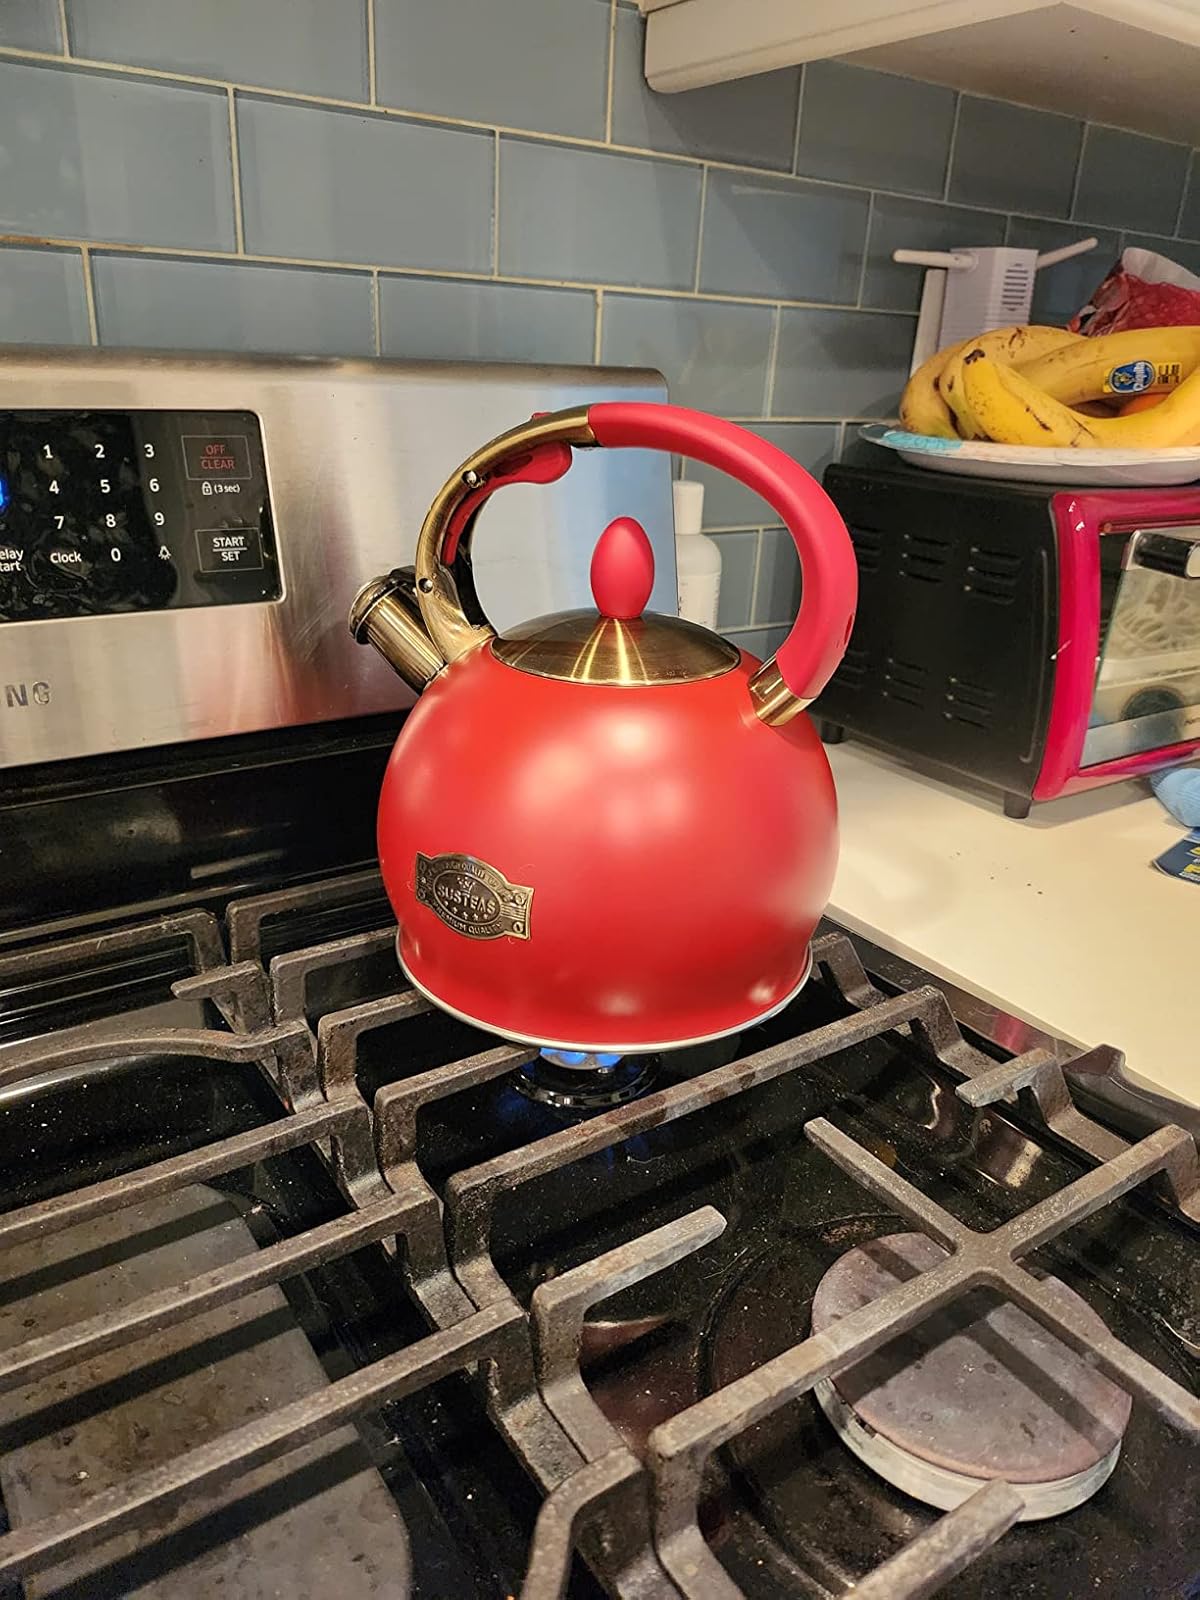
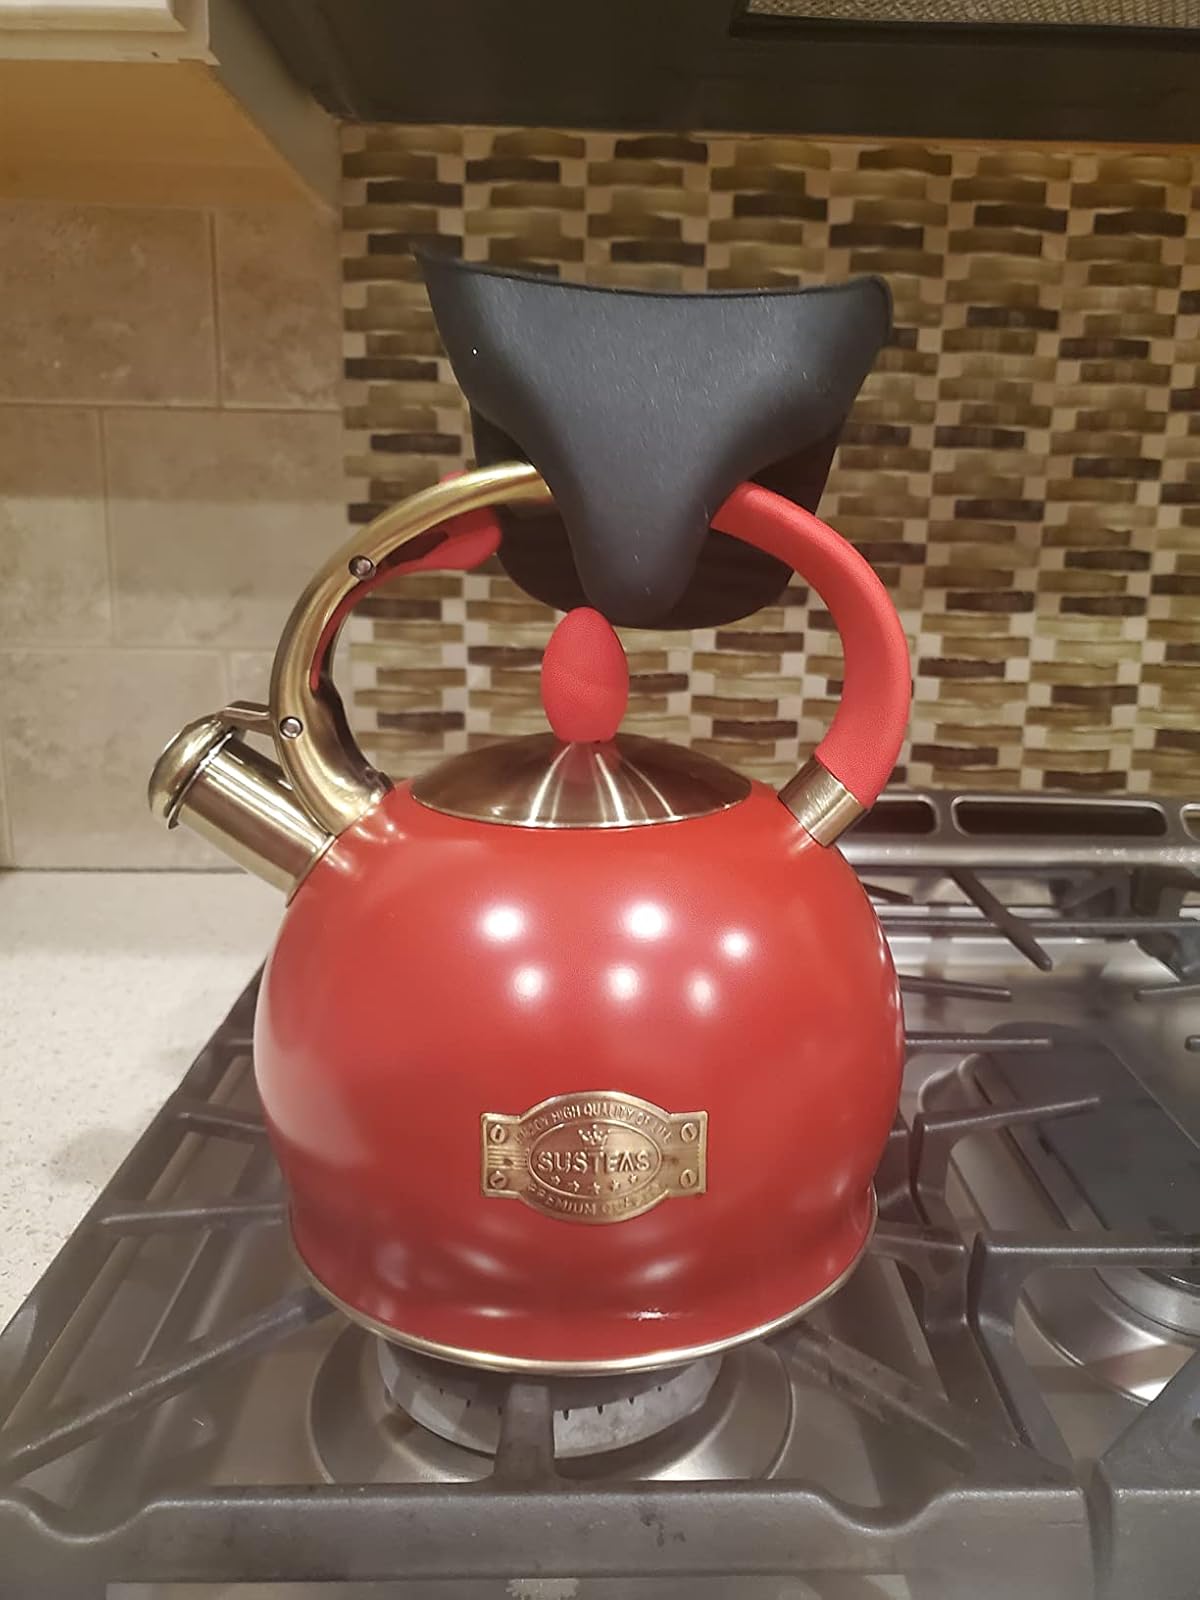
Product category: items_kettle
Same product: yes